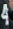
Number: 4